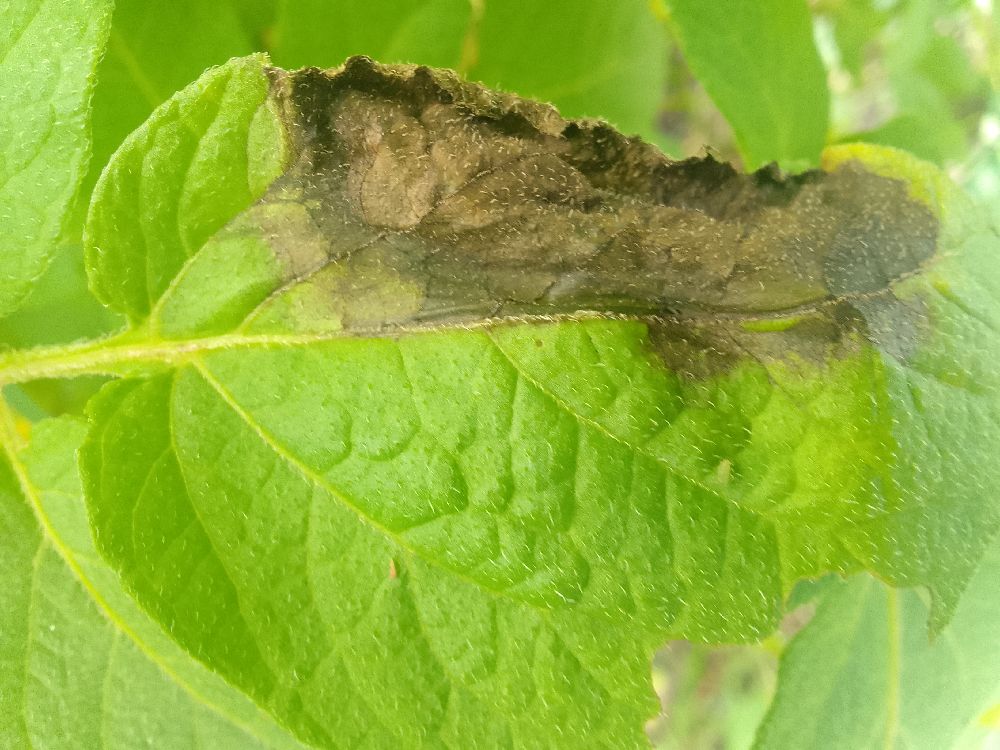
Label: Late blight